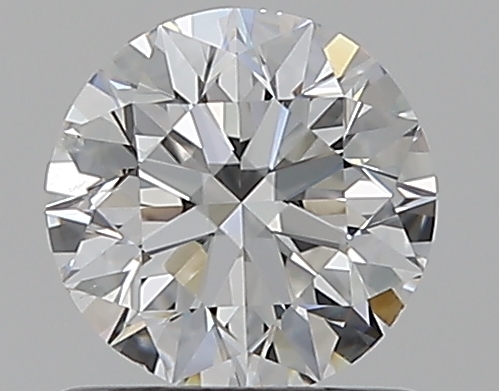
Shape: round
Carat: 0.8
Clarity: SI1
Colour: E
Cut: EX
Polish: EX
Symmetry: EX
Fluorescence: N
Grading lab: GIA
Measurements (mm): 5.87 x 5.91 x 3.71